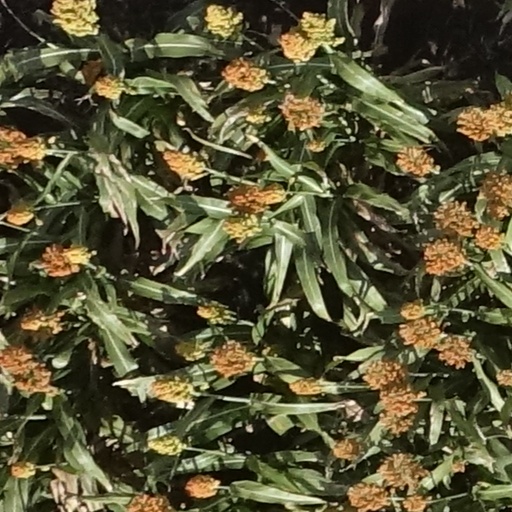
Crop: sorghum